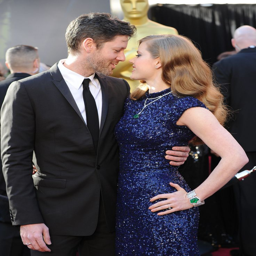
people only had eyes for each other on the red carpet .